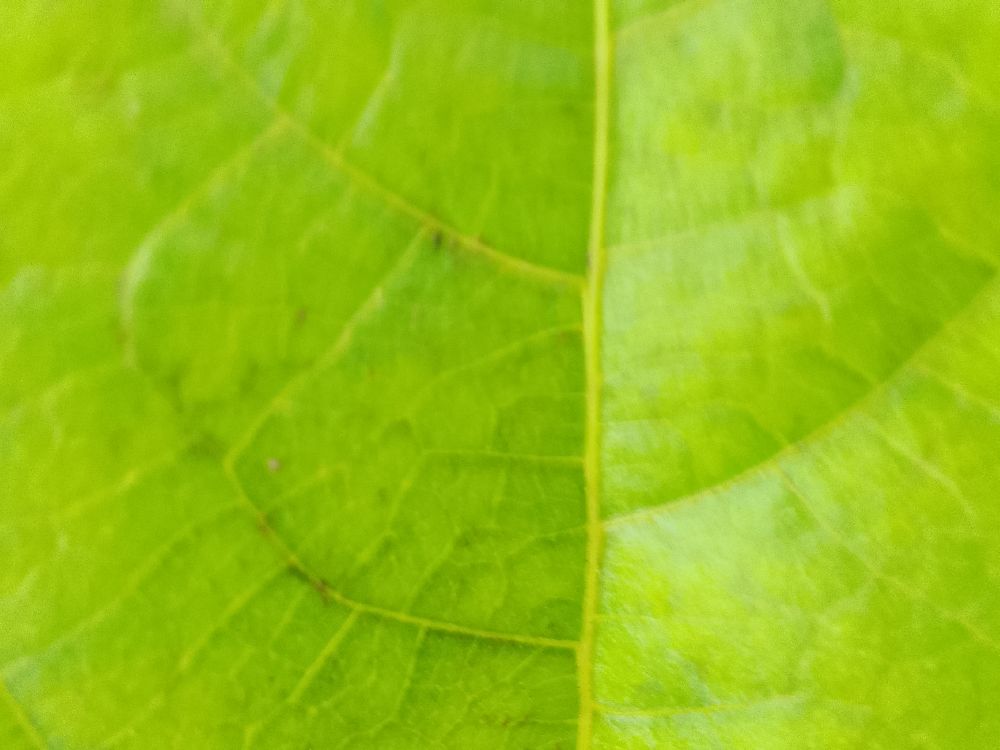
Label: healthy